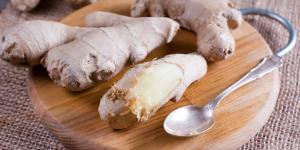
el jengibre se pela